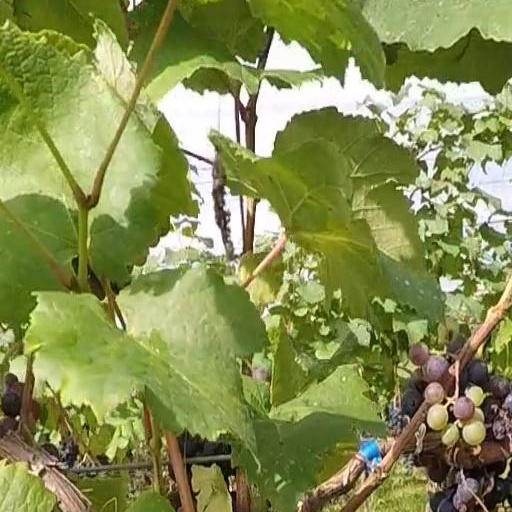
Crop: grape